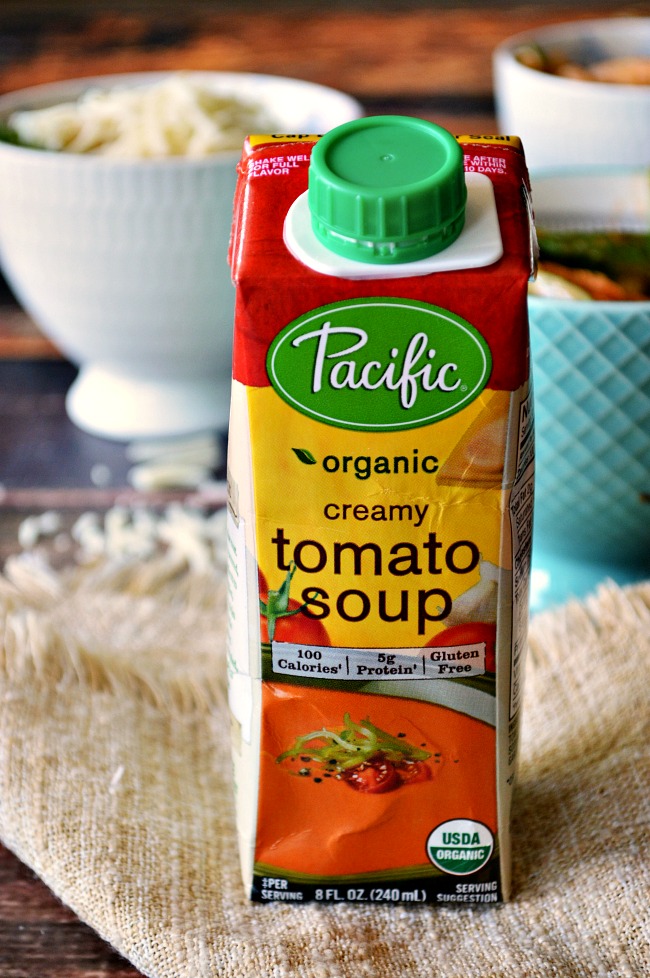
Label: cardboard